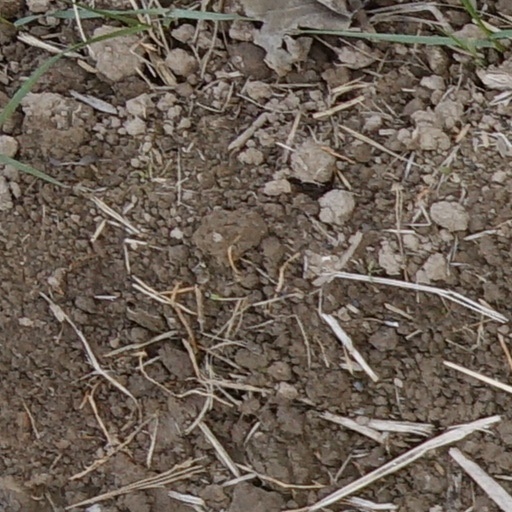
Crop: wheat